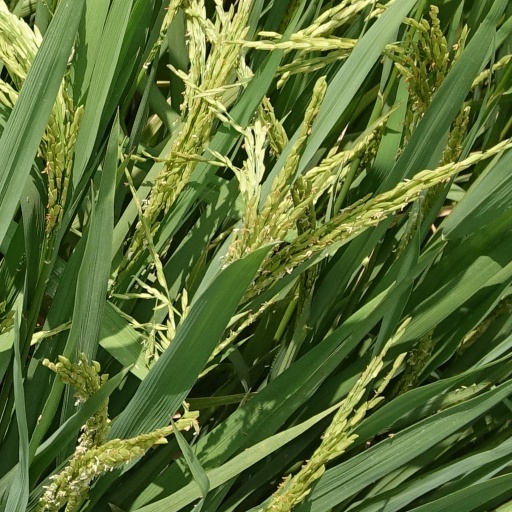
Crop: rice